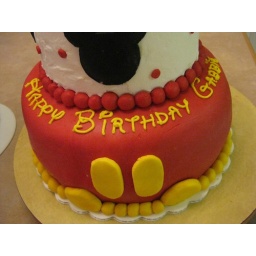
Bottom tier is covered in red fondant, with yellow Mickey feet and pants buttons done in fondant